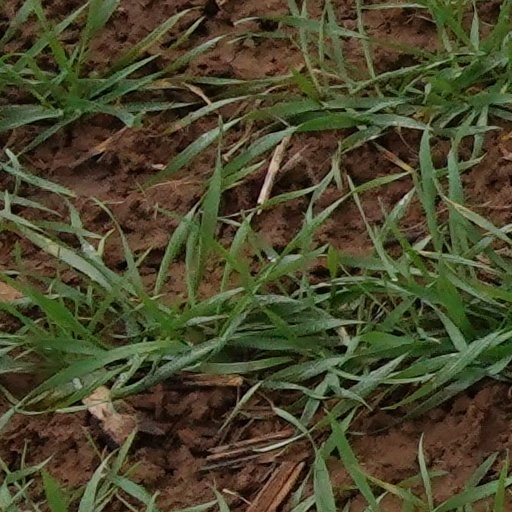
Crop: wheat